George Papworth

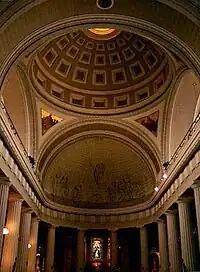
The dome of St Mary's Pro-Cathedral, Dublin

The cast-iron bridge at Oak Park is one of Papworth's earliest works. Other work followed including the Dublin Library in D'Olier Street, Dublin (1818–1820) and the single span cast-iron King's Bridge which was built to commemorate the visit of George IV to Ireland (now Seán Heuston Bridge). The foundation stone for this bridge was laid in 1827. Papworth is also responsible for the Malahide Railway Station, Whitefriar Street Carmelite Church, Middleton Park House in Westmeath, and St Mary's Pro-Cathedral in Dublin. He also added the portico to Kenure House in Rush, County Dublin in about 1840; the portico is still standing but the rest of the house was demolished in 1978. He designed some of the most impressive monuments in Mount Jerome Cemetery, including the Drummond Memorial.